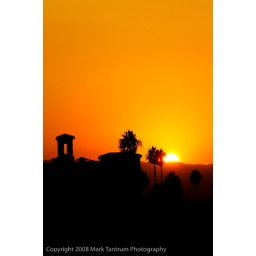
Vertical of sunset over mountain range, with Palm trees and building silhouette. Space for copy.